Tucker (2000 TV series)

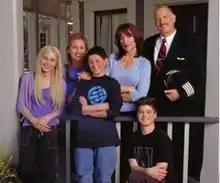
The main characters of "Tucker" (from left to right), McKenna, Jeannie, Tucker, Claire, Leon and "Captain" Jimmy.

Tucker is an American sitcom created by Ron Milbauer and Terri Hughes, that aired on NBC from October 2nd to October 23rd 2000.